Anthony John Cooke

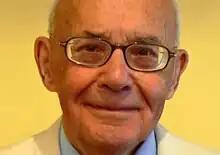

Anthony John Cooke FRCO (29 January 1931 – 6 October 2012) was a British organist and composer.